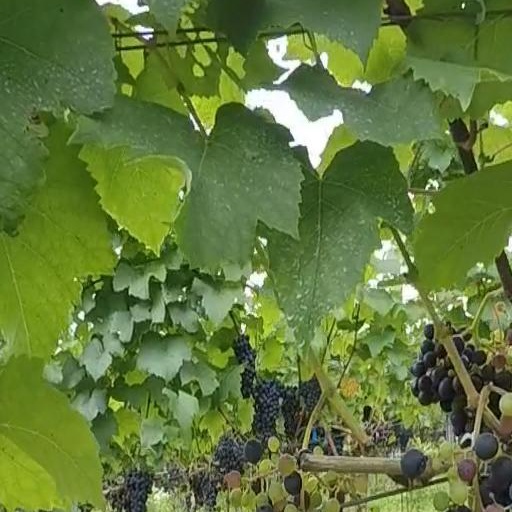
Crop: grape